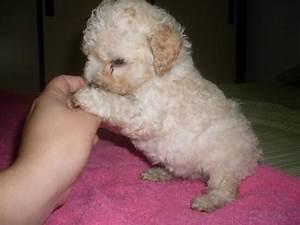
dog